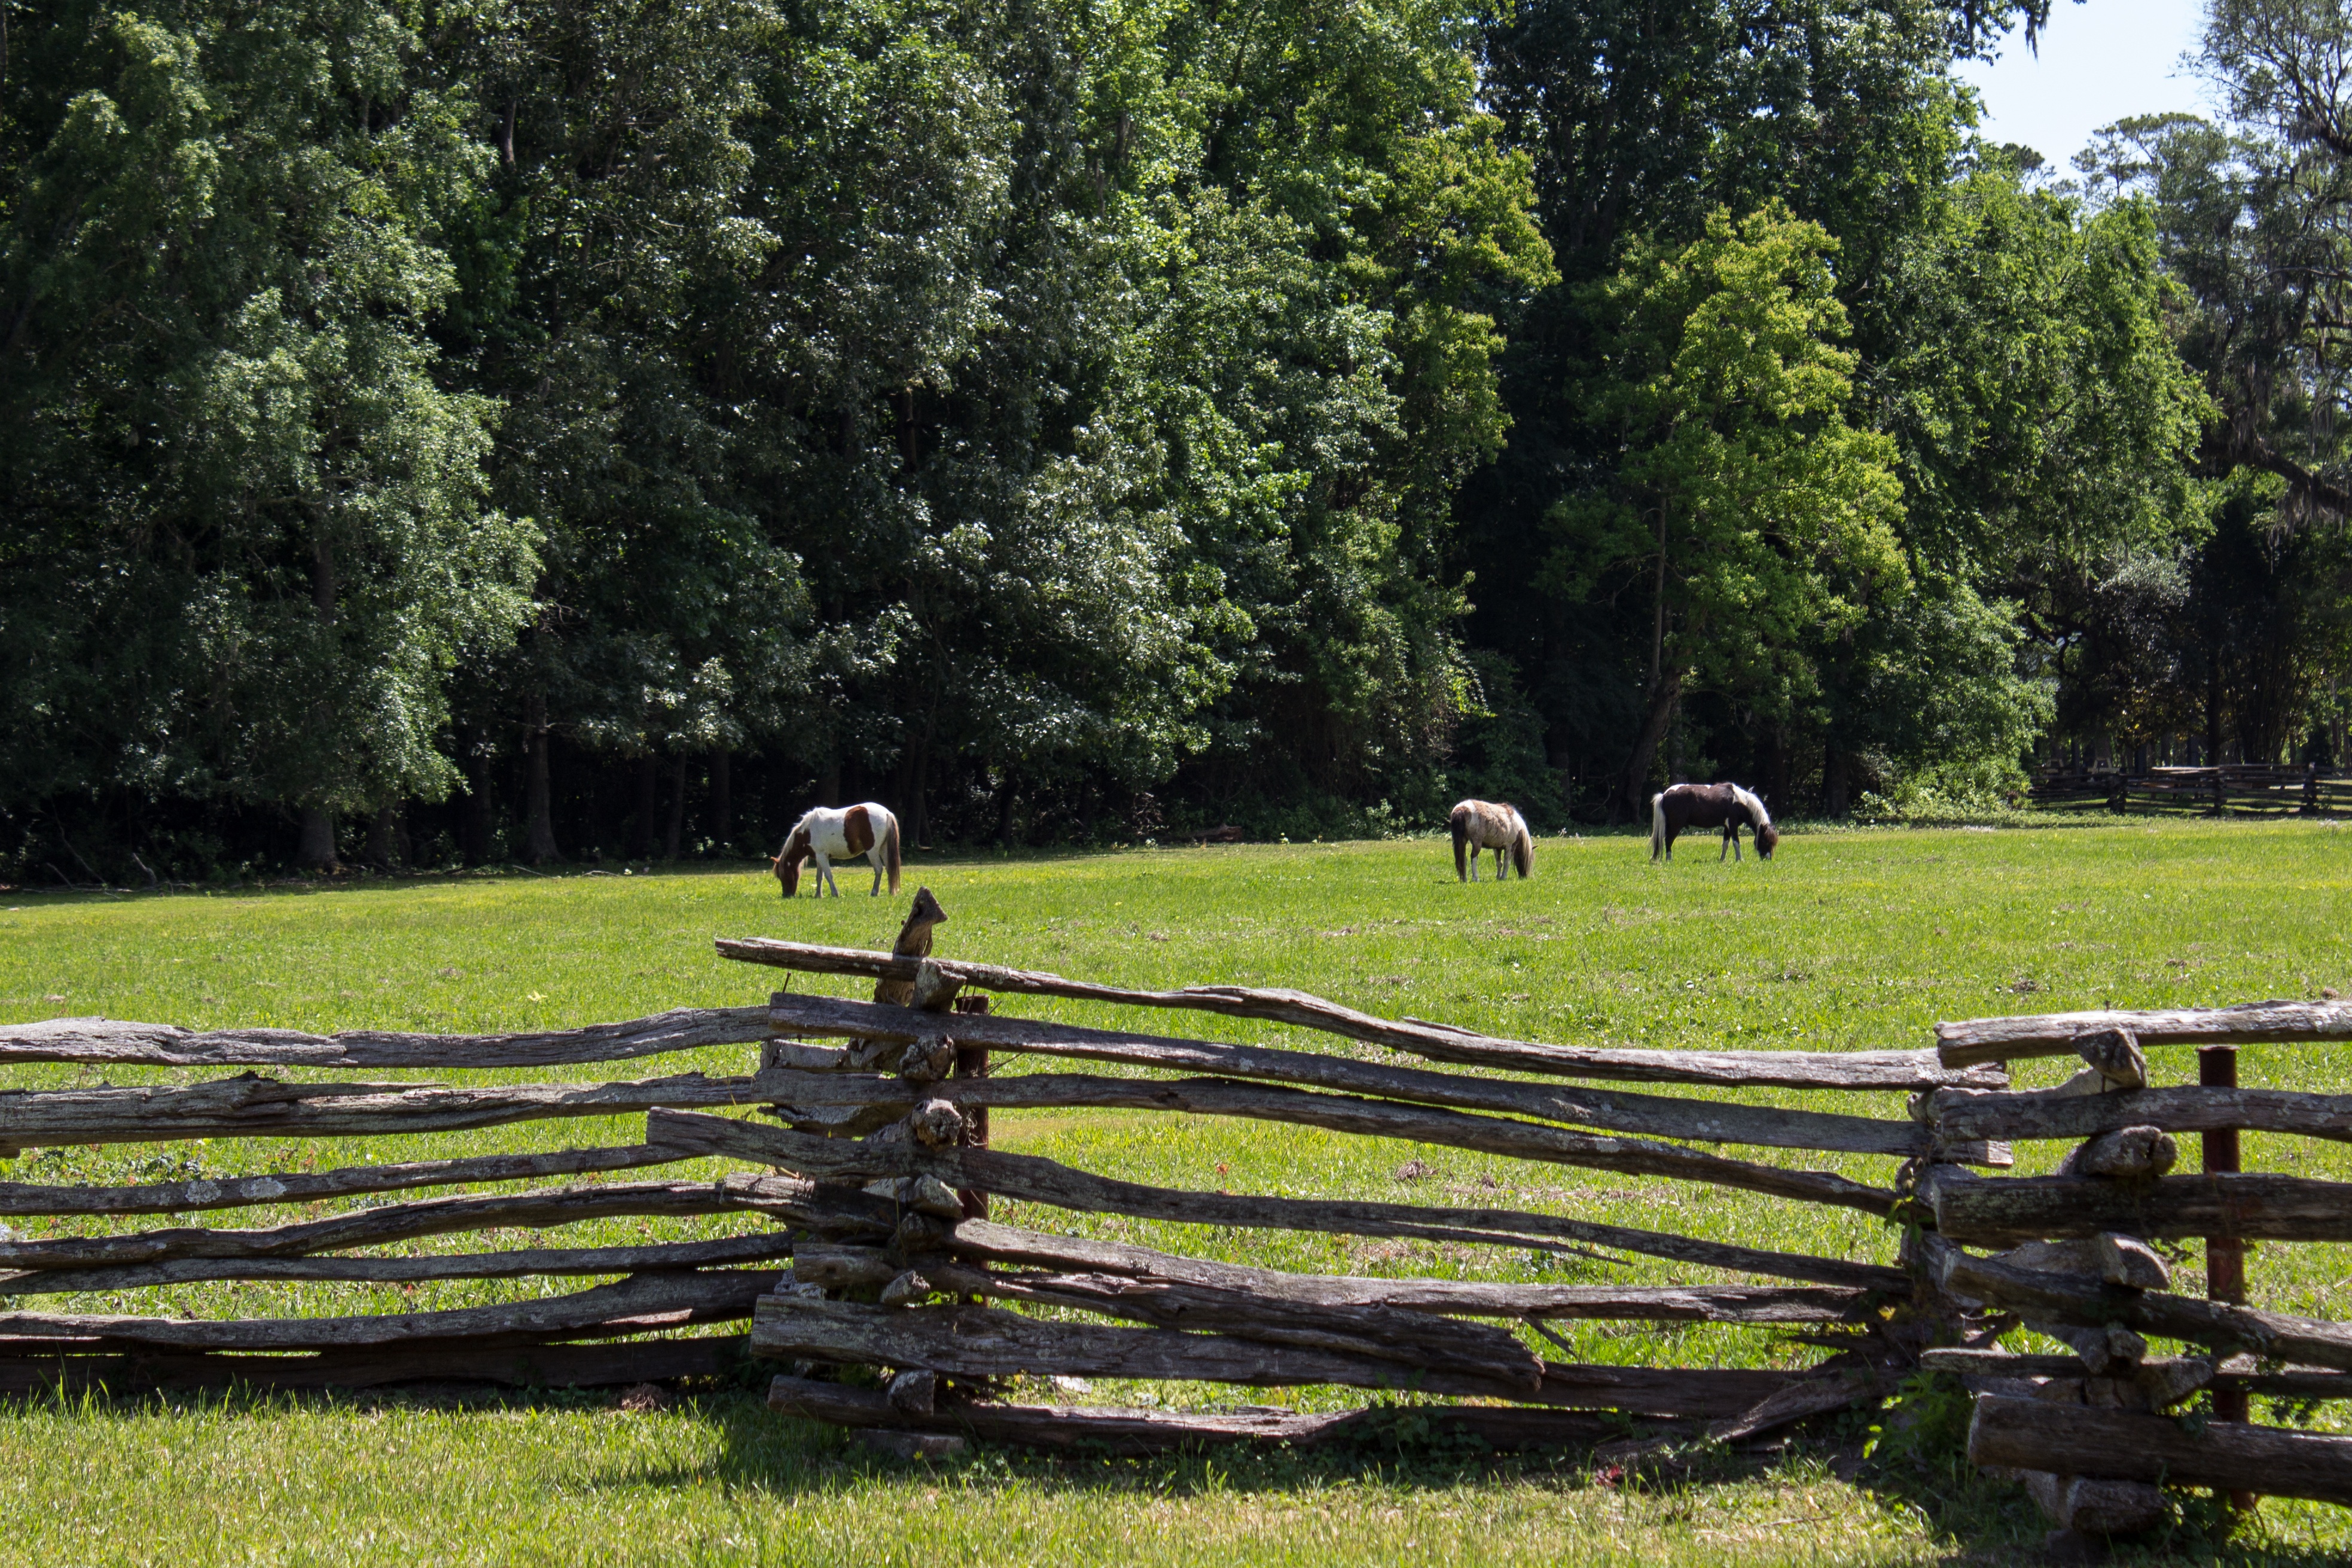
landscape, tree, nature, forest, grass, outdoor, fence, field, farm, lawn, meadow, flower, animal, summer, pond, green, color, pasture, ranch, horse, park, brown, mammal, rugged, black, garden, riding, eating, pony, harness, little, oak, plantation, breed, rural area, lattice, civil war, shetland, revolutionary war